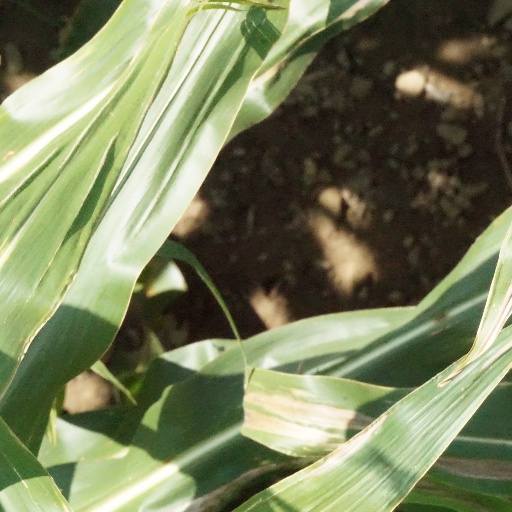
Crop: maize; corn